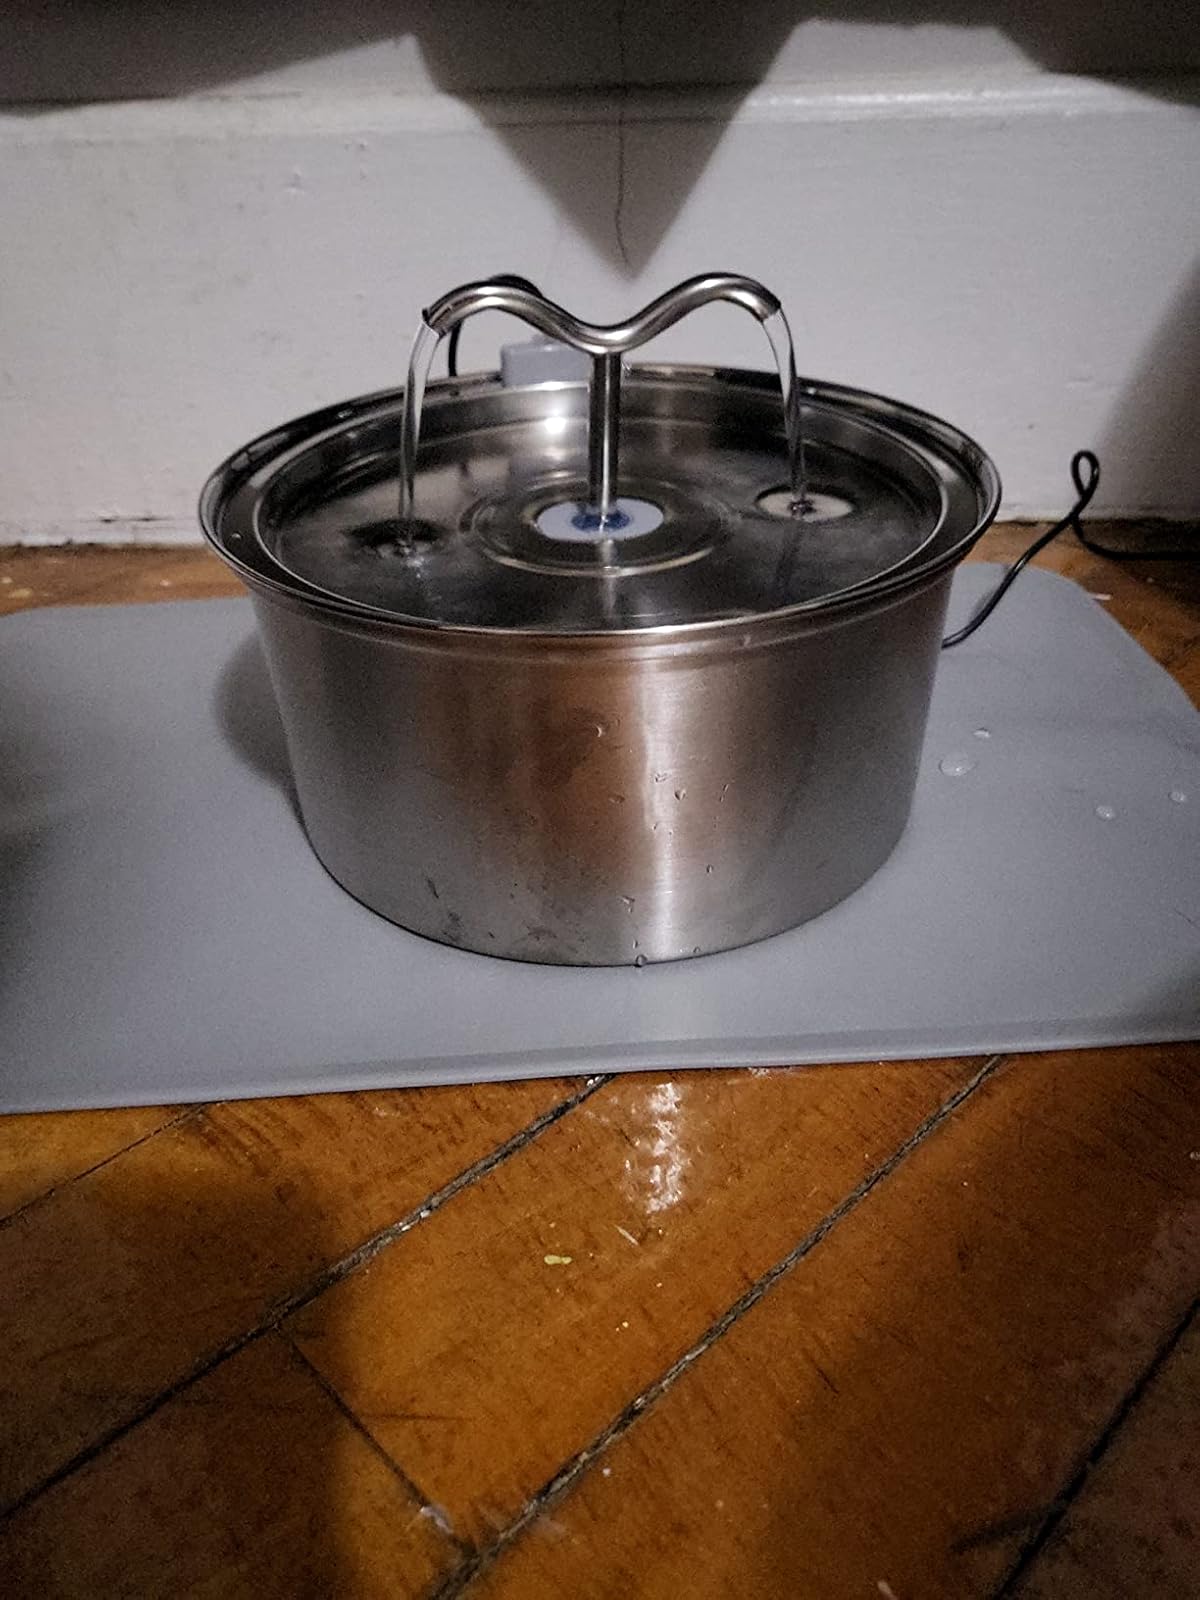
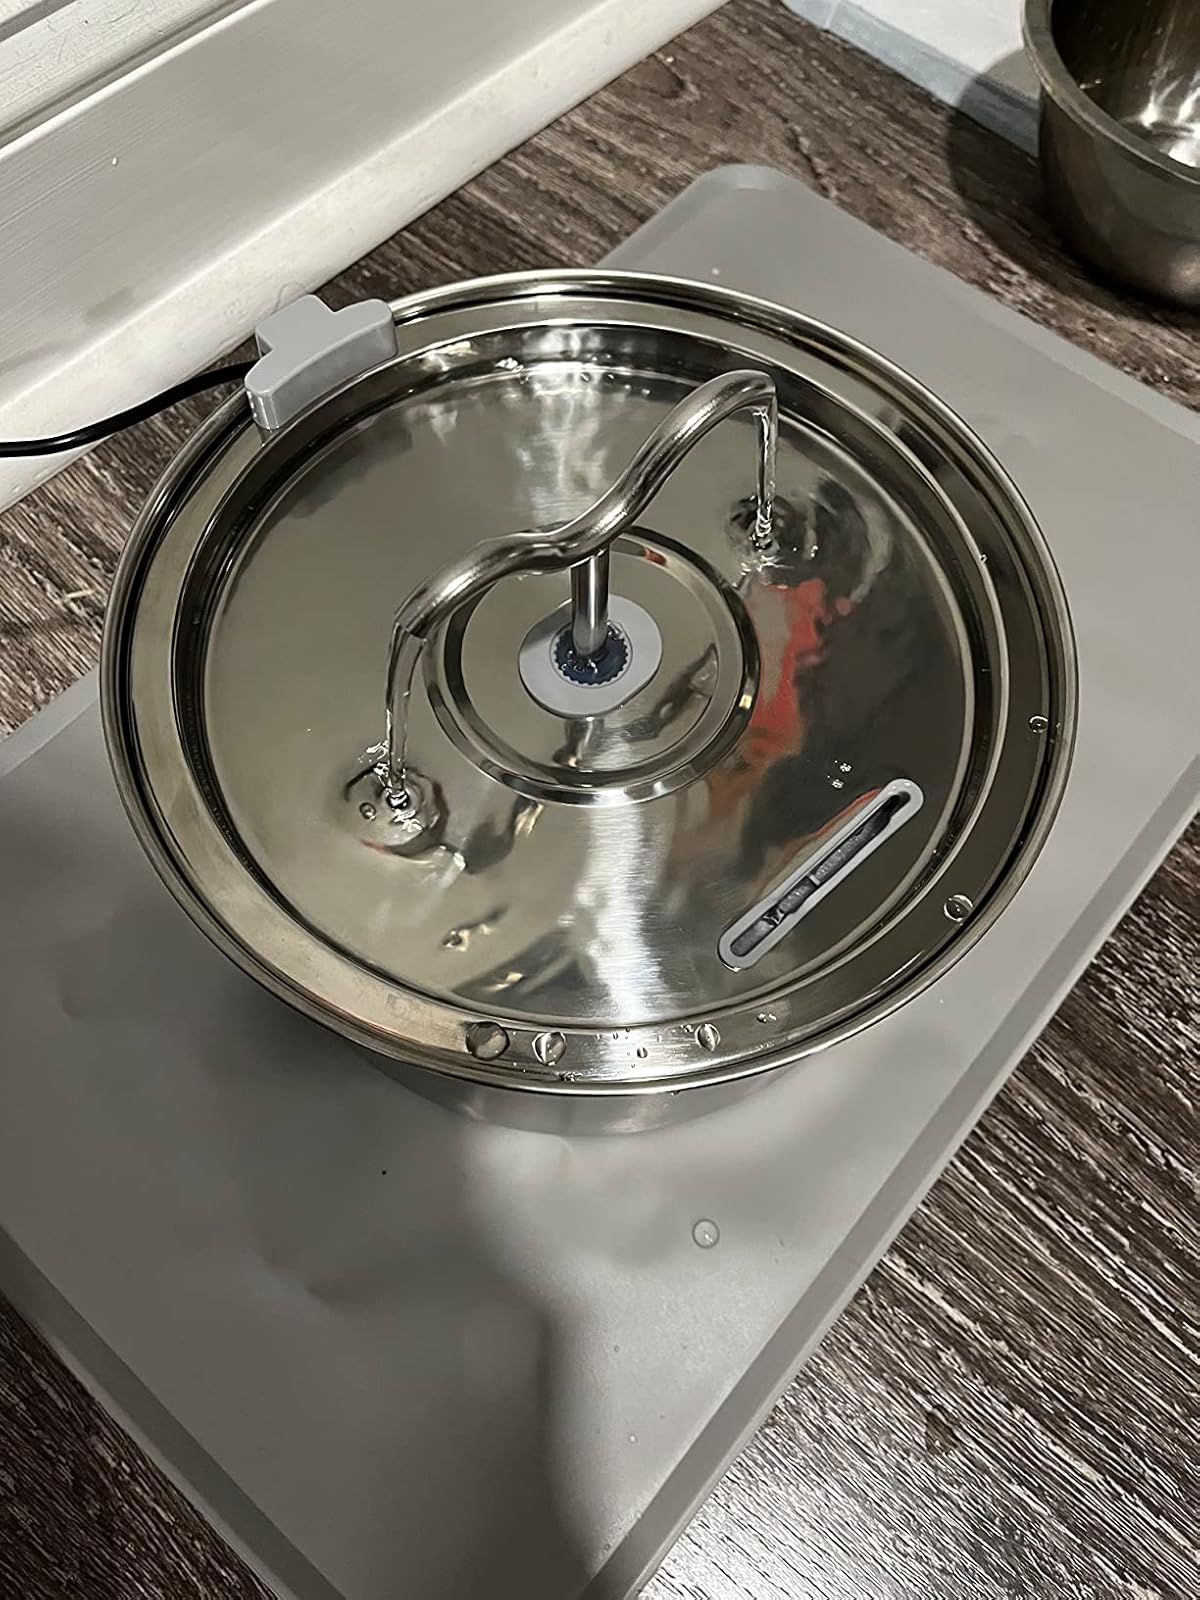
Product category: items_bowl
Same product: yes